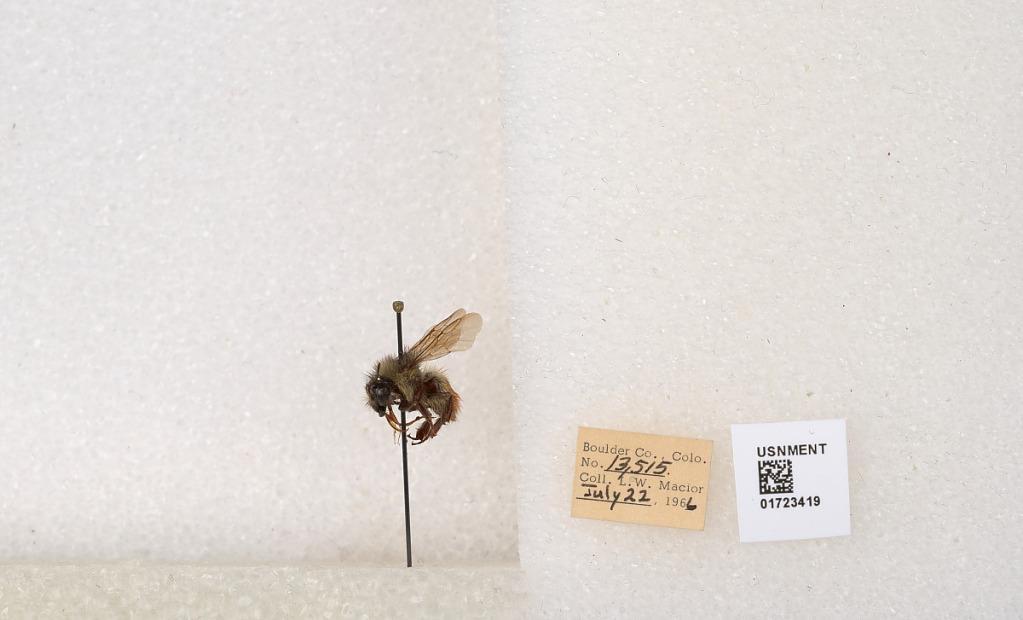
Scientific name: Bombus flavifrons Cresson
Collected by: L. Macior
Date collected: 1966-7-22
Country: United States
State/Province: Colorado
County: Boulder
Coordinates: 40.0925, -105.358